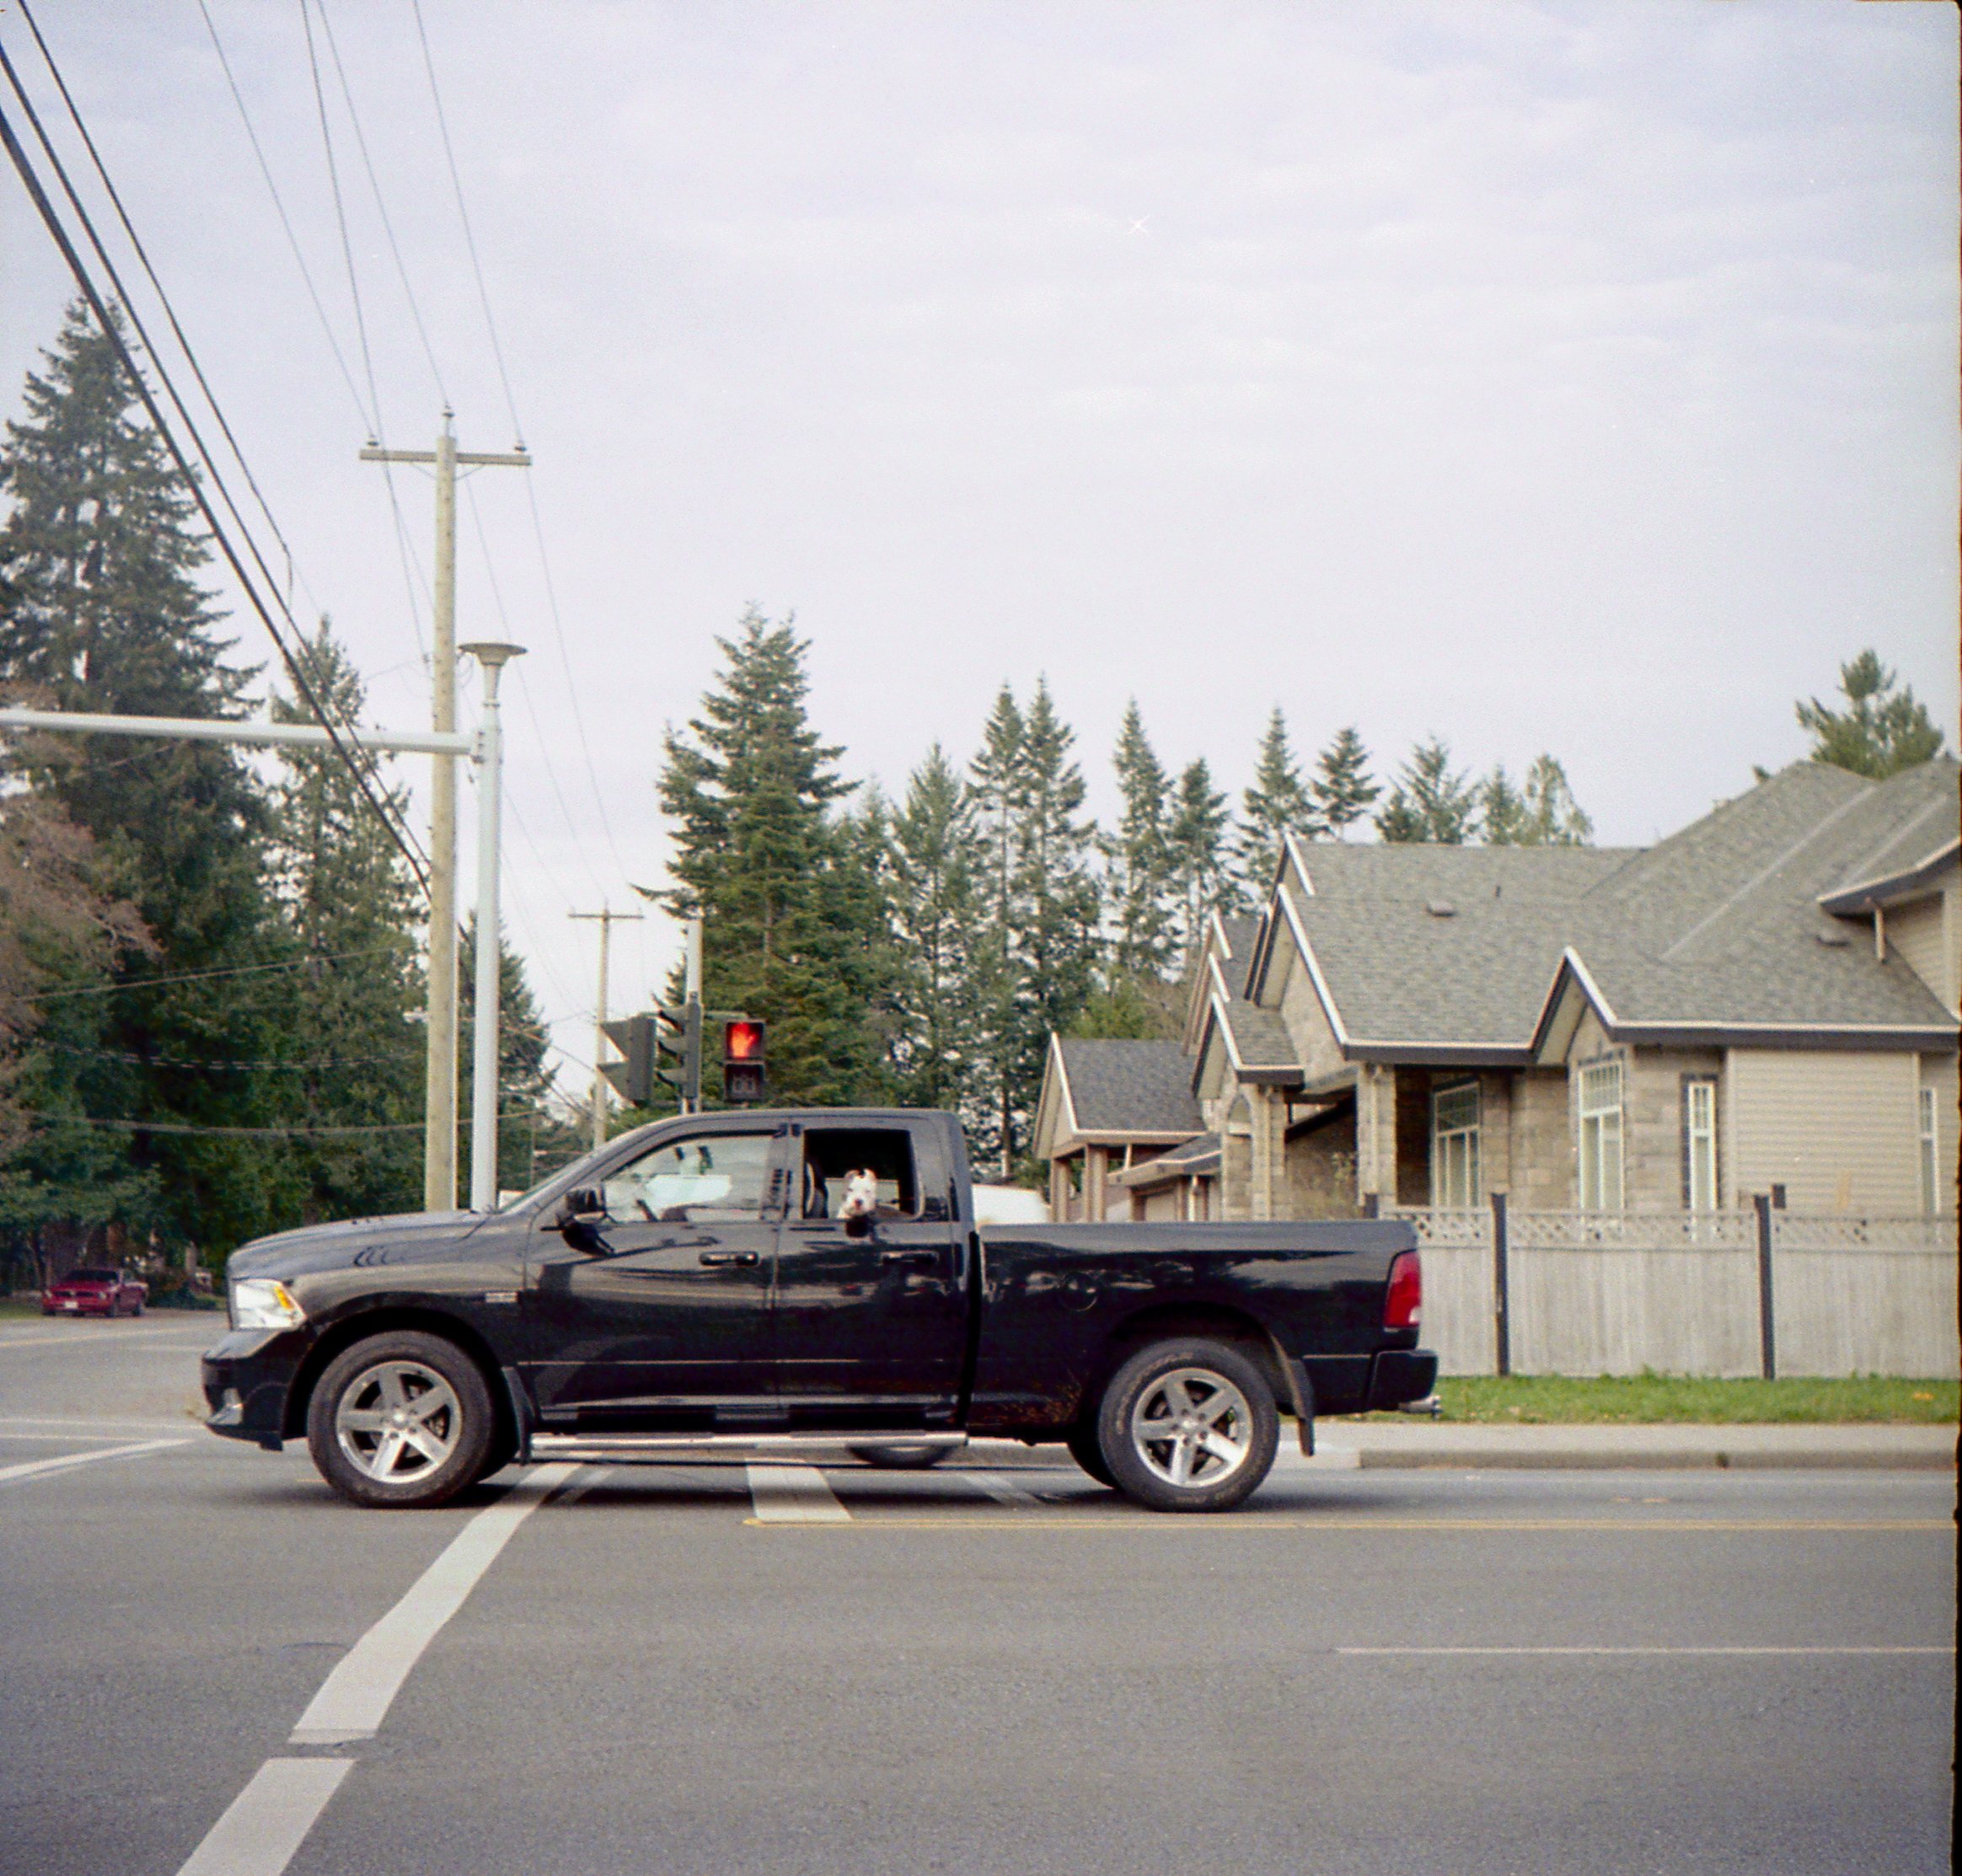
car, dog, canine, film, analog, transport, truck, vehicle, motor vehicle, perro, lomography, squarecrop, squareformat, analogue, taxona, 24x24, zeissikontaxona, kodakultramax400, cachorro, fromthehip, joyride, blindshot, squareframe, pickup truck, automobile make